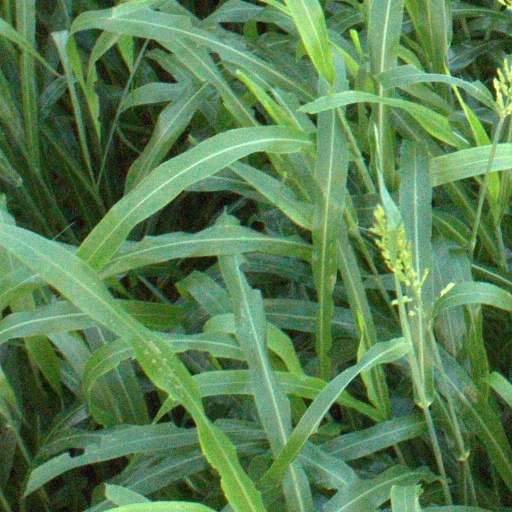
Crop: sorghum